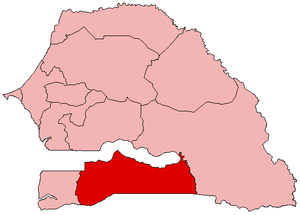
Carte de la région de Kolda, Sénégal.